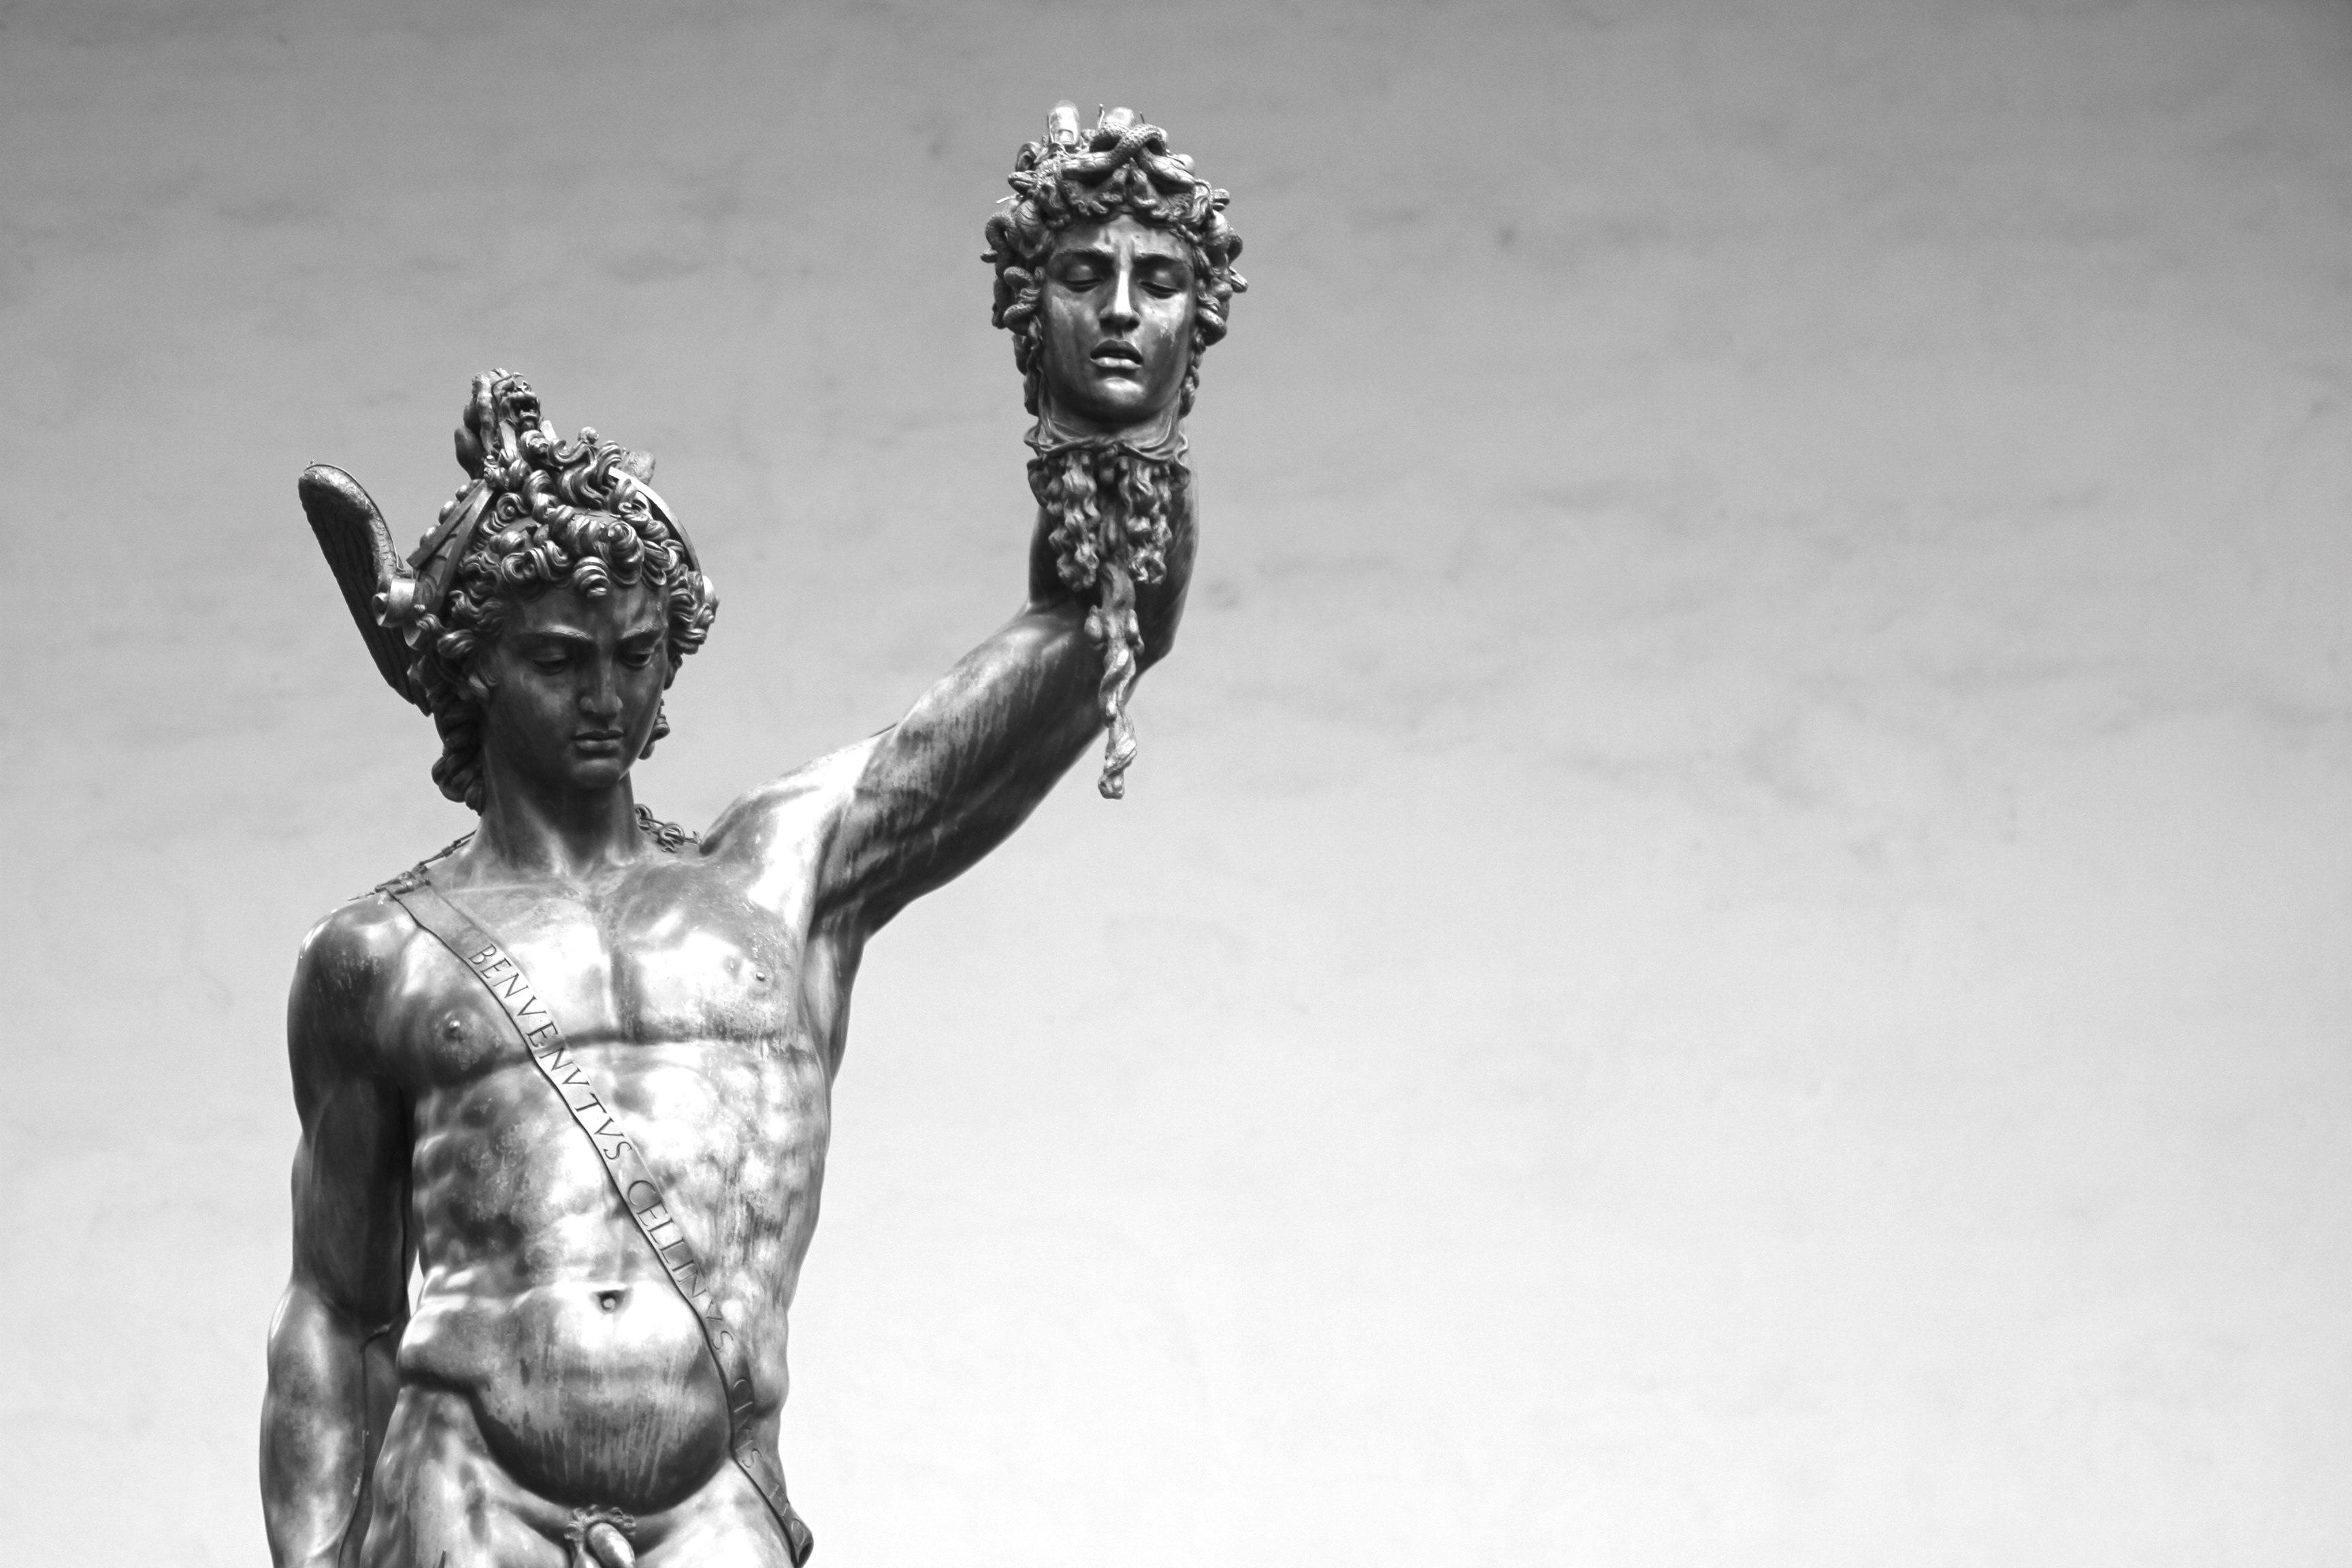
black and white, monument, statue, monochrome, muscle, sculpture, art, sketch, drawing, monochrome photography